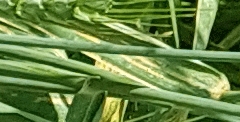
Label: Wheat___Yellow_Rust